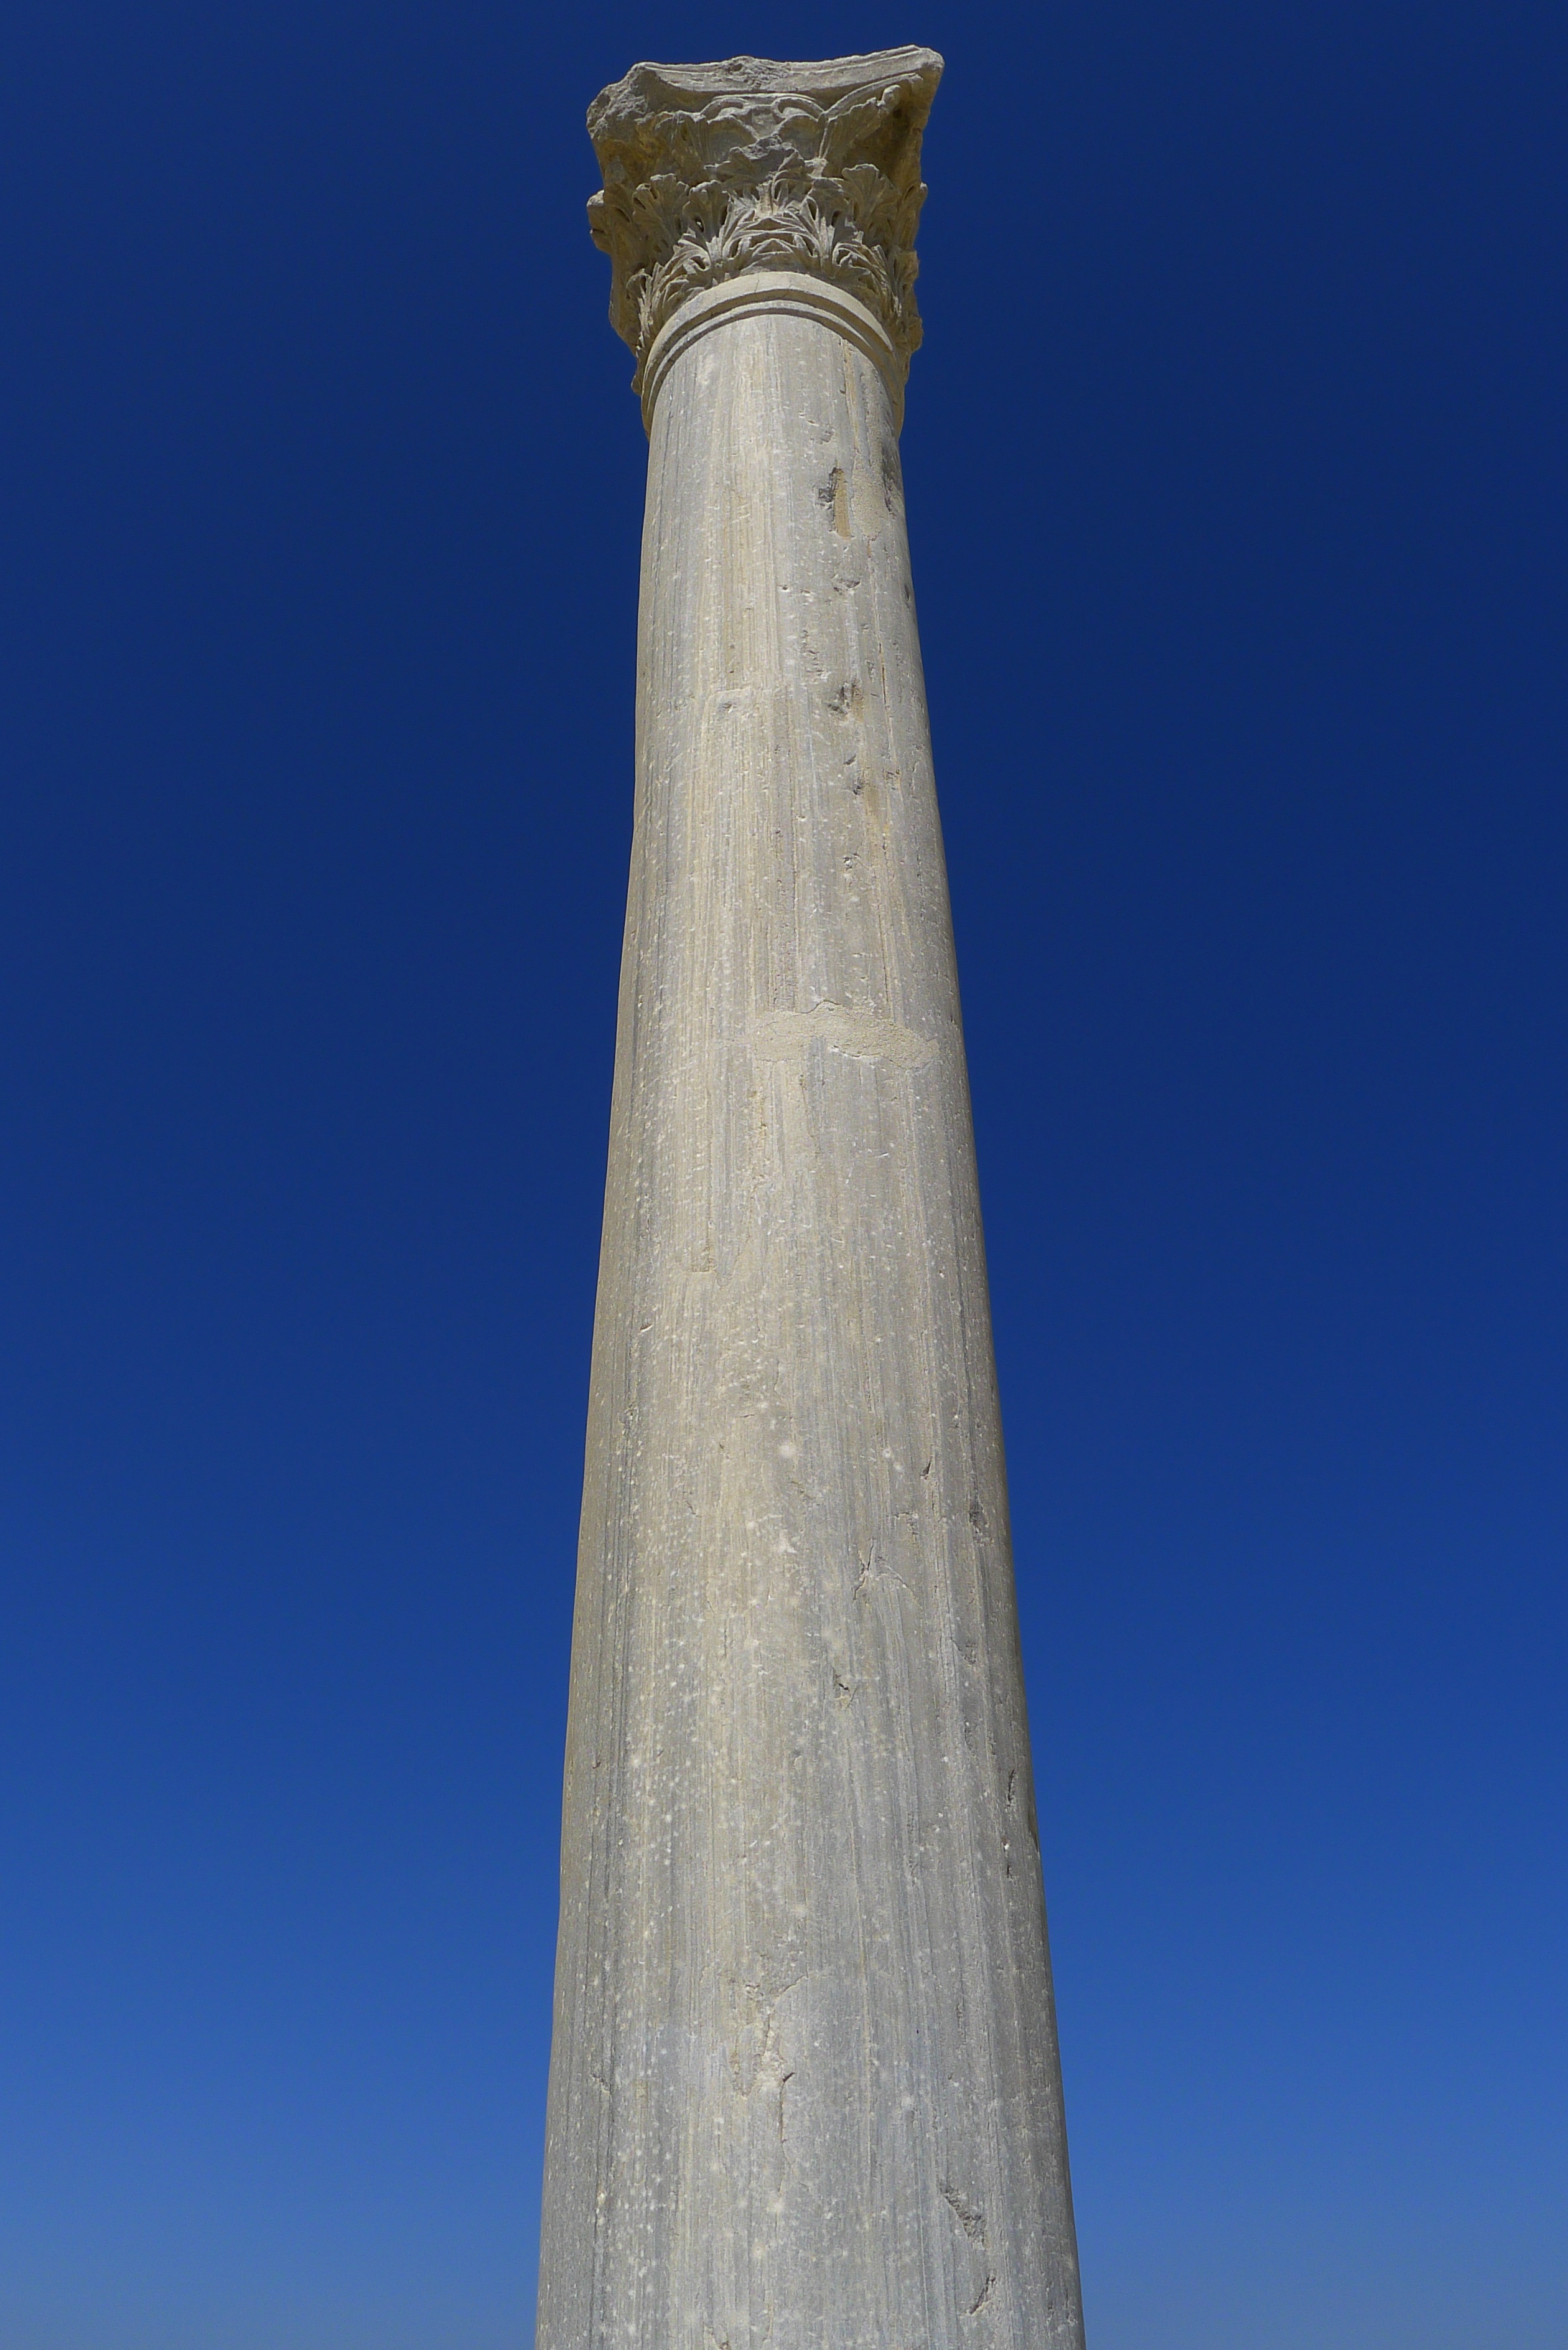
structure, monument, pillar, column, tower, landmark, blue, cyprus, monolith